Comet ISON

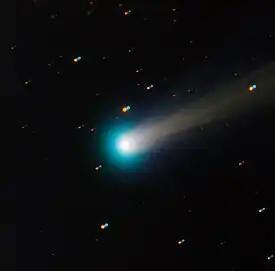
Comet ISON as captured by TRAPPIST on 15 November 2013

Comet ISON, formally known as C/2012 S1, was a sungrazing comet from the Oort cloud which was discovered on 21 September 2012 by Vitaly Nevsky (Віталь Неўскі, Vitebsk, Belarus) and Artyom Novichonok (Артём Новичонок, Kondopoga, Russia).